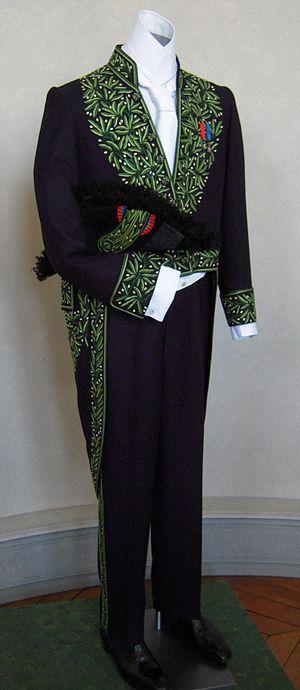
Habit vert des membres de l'Institut
L’habit vert, ou habit d'académicien, est l'habit des membres de l’Institut de France, porté lors des réunions solennelles et des cérémonies officielles.